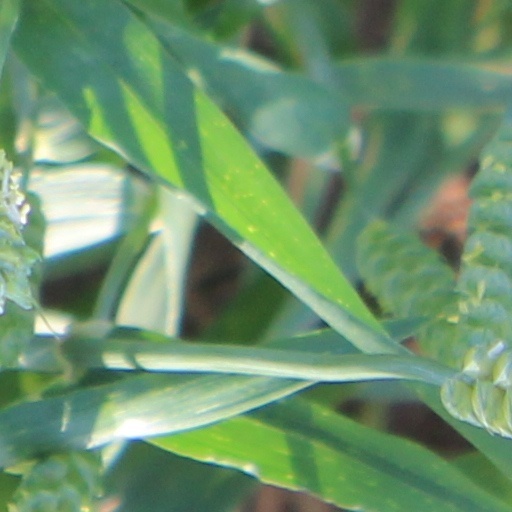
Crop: wheat